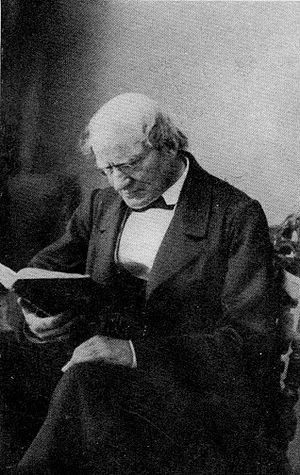
Wilhelm Wackernagel
Karl Heinrich Wilhelm Wackernagel var en tysk germanist og digter. Han var bror til Philipp Wackernagel og far til Jacob Wackernagel.